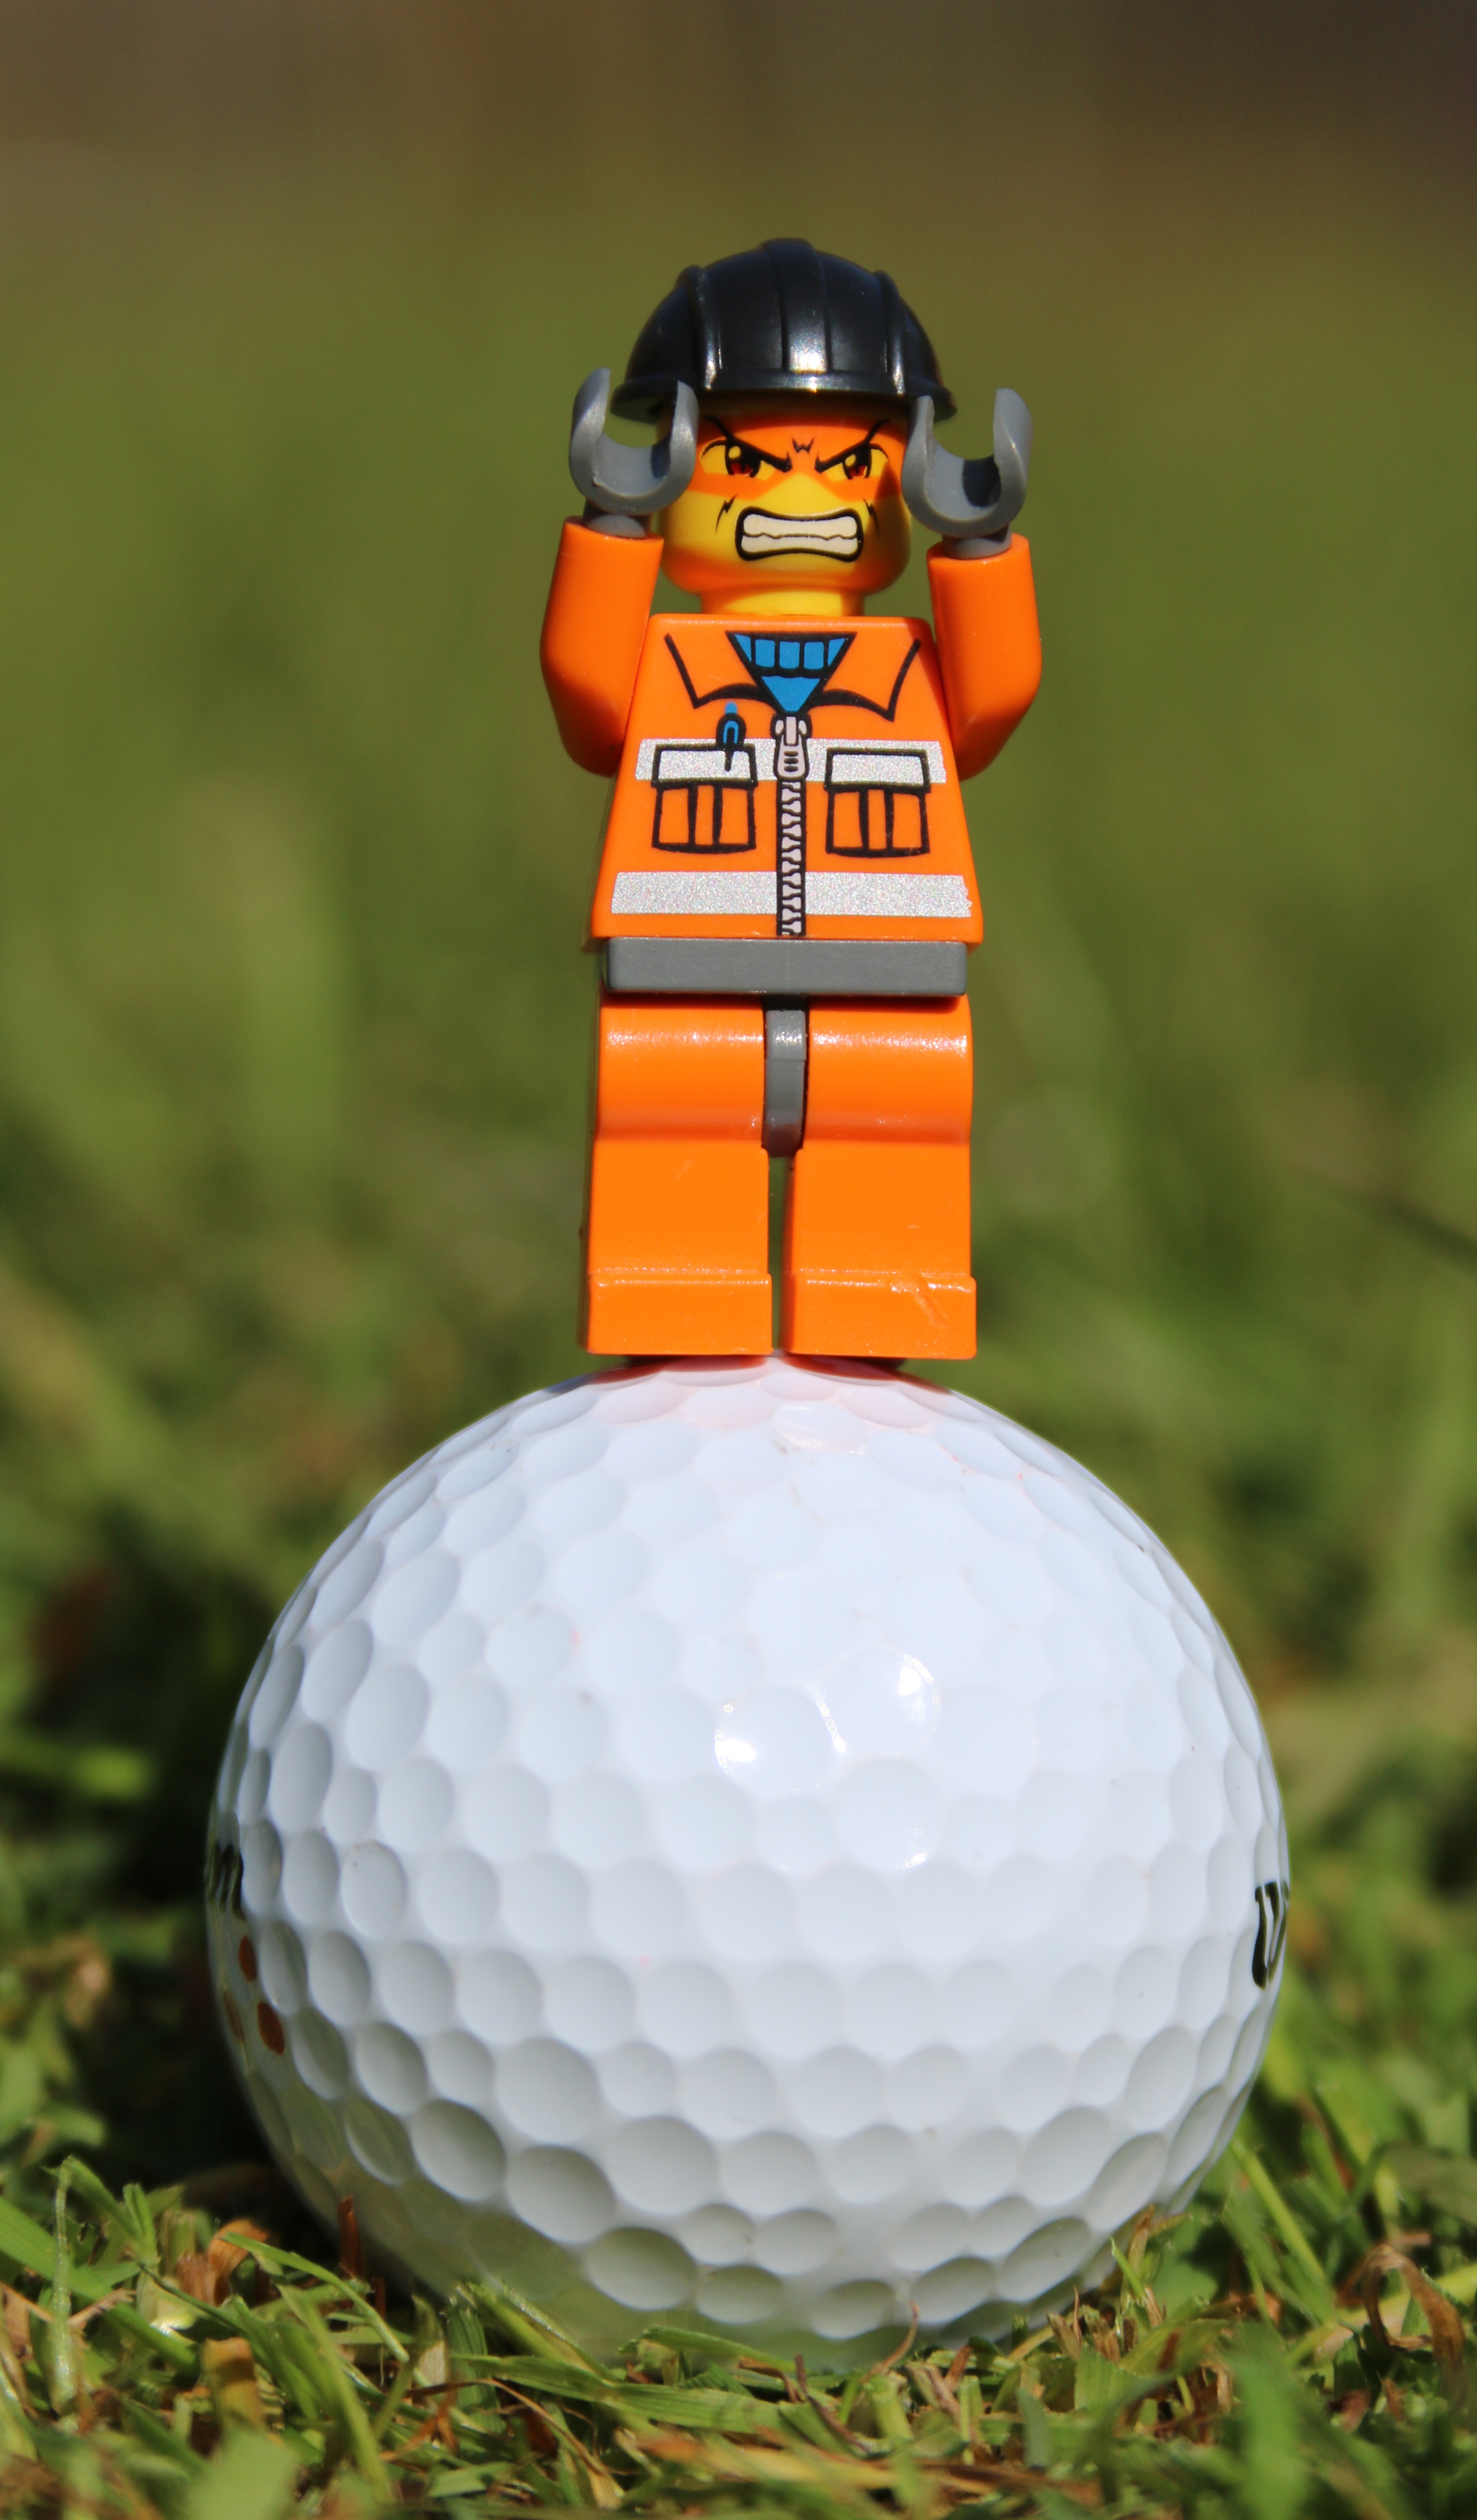
man, grass, person, male, golf, sports equipment, golf ball, face, ball, funny, humor, expression, lego, emotional, angry, mad, stress, emotion, adult, anger, furious, frustration, frustrated, toy man, angry face, tantrum